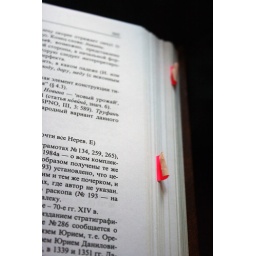
I've had the pink stickies in this book since 2004.